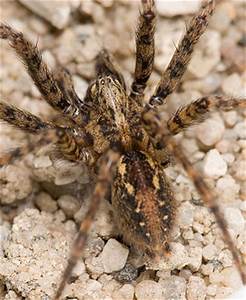
Label: spider